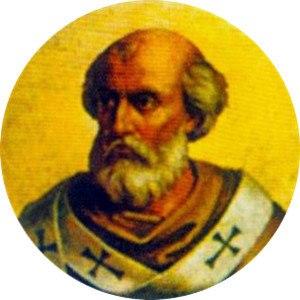
Le Concile de Rome fut convoqué par le pape Eugène II dans la ville de Rome, le 15 novembre 826. On y réunit soixante-deux évêques, dix-sept prêtres et quelques diacres de la province de l'Église romaine et de l'Italie lombarde. Trente-huit canons furent publiés. On y traita, entre autres, de l'éducation du clergé, de la proscription des danses païennes ainsi que de quelques droits relatifs au mariage.